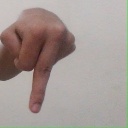
अक्षर: प